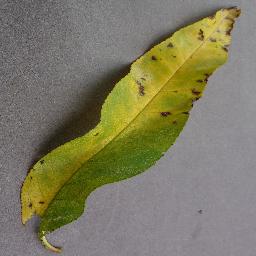
Label: Peach___Bacterial_spot